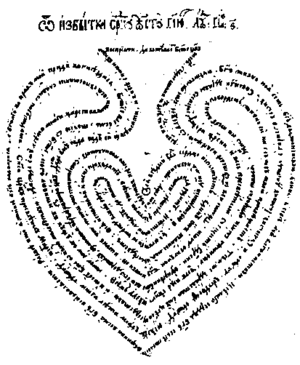
L'histoire de la versification russe est relativement courte, et les premiers œuvres en vers se rattachant à la littérature russe datent de la seconde moitié du XVIIᵉ siècle. Elle a fait appel successivement à trois types de vers, le vers syllabique, le vers syllabo-tonique, et le vers tonique, qui coexistent encore actuellement.